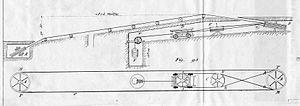
Système de poulie du plan incliné actionné par une machine à vapeur à Liverpool.
À l’origine, au début du XIXᵉ siècle, le chemin de fer était considéré comme un auxiliaire de l’industrie minière permettant le transport de la houille, soit à l'intérieur du carreau de mine, soit de la mine vers un canal ou une rivière navigable. Par suite, sa construction rudimentaire s’apparentait davantage à une voie routière épousant au plus près le relief traversé qu’à une ligne ferroviaire au sens moderne.